Viognier

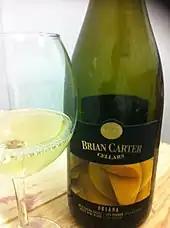
A Viognier-based white "Rhone-style blend" from Washington State

Since the late 1980s, plantings of Viognier in the United States and Canada have increased dramatically. California's Central Coast is the leading producer with over of the grape planted. Californian Viogniers are noticeably higher in alcohol compared to other wines made from the grape. The Rhone Rangers of the mid-1980s helped spark the increased interest in Viognier in California. It has received international attention growing in Virginia, and in 2011 was named Virginia's signature white grape.